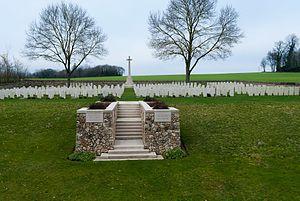
Le monument des Écossais est un monument situé à Buzancy, en France.
Cet article recense les monuments historiques du sud de l'Aisne, en France.
Cet article recense les monuments historiques français classés en 1922.